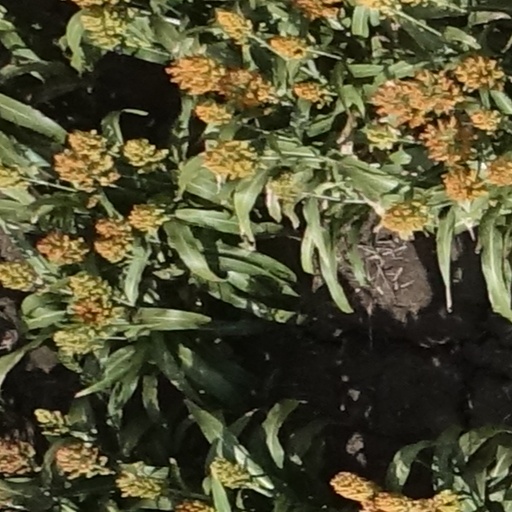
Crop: sorghum